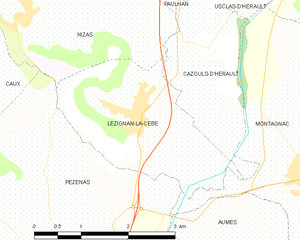
Carte de la commune française de code INSEE 34136 - Lézignan-la-Cèbe
Lézignan-la-Cèbe, en occitan Lesinhan la Ceba, est une commune française située dans le département de l'Hérault en région Occitanie.